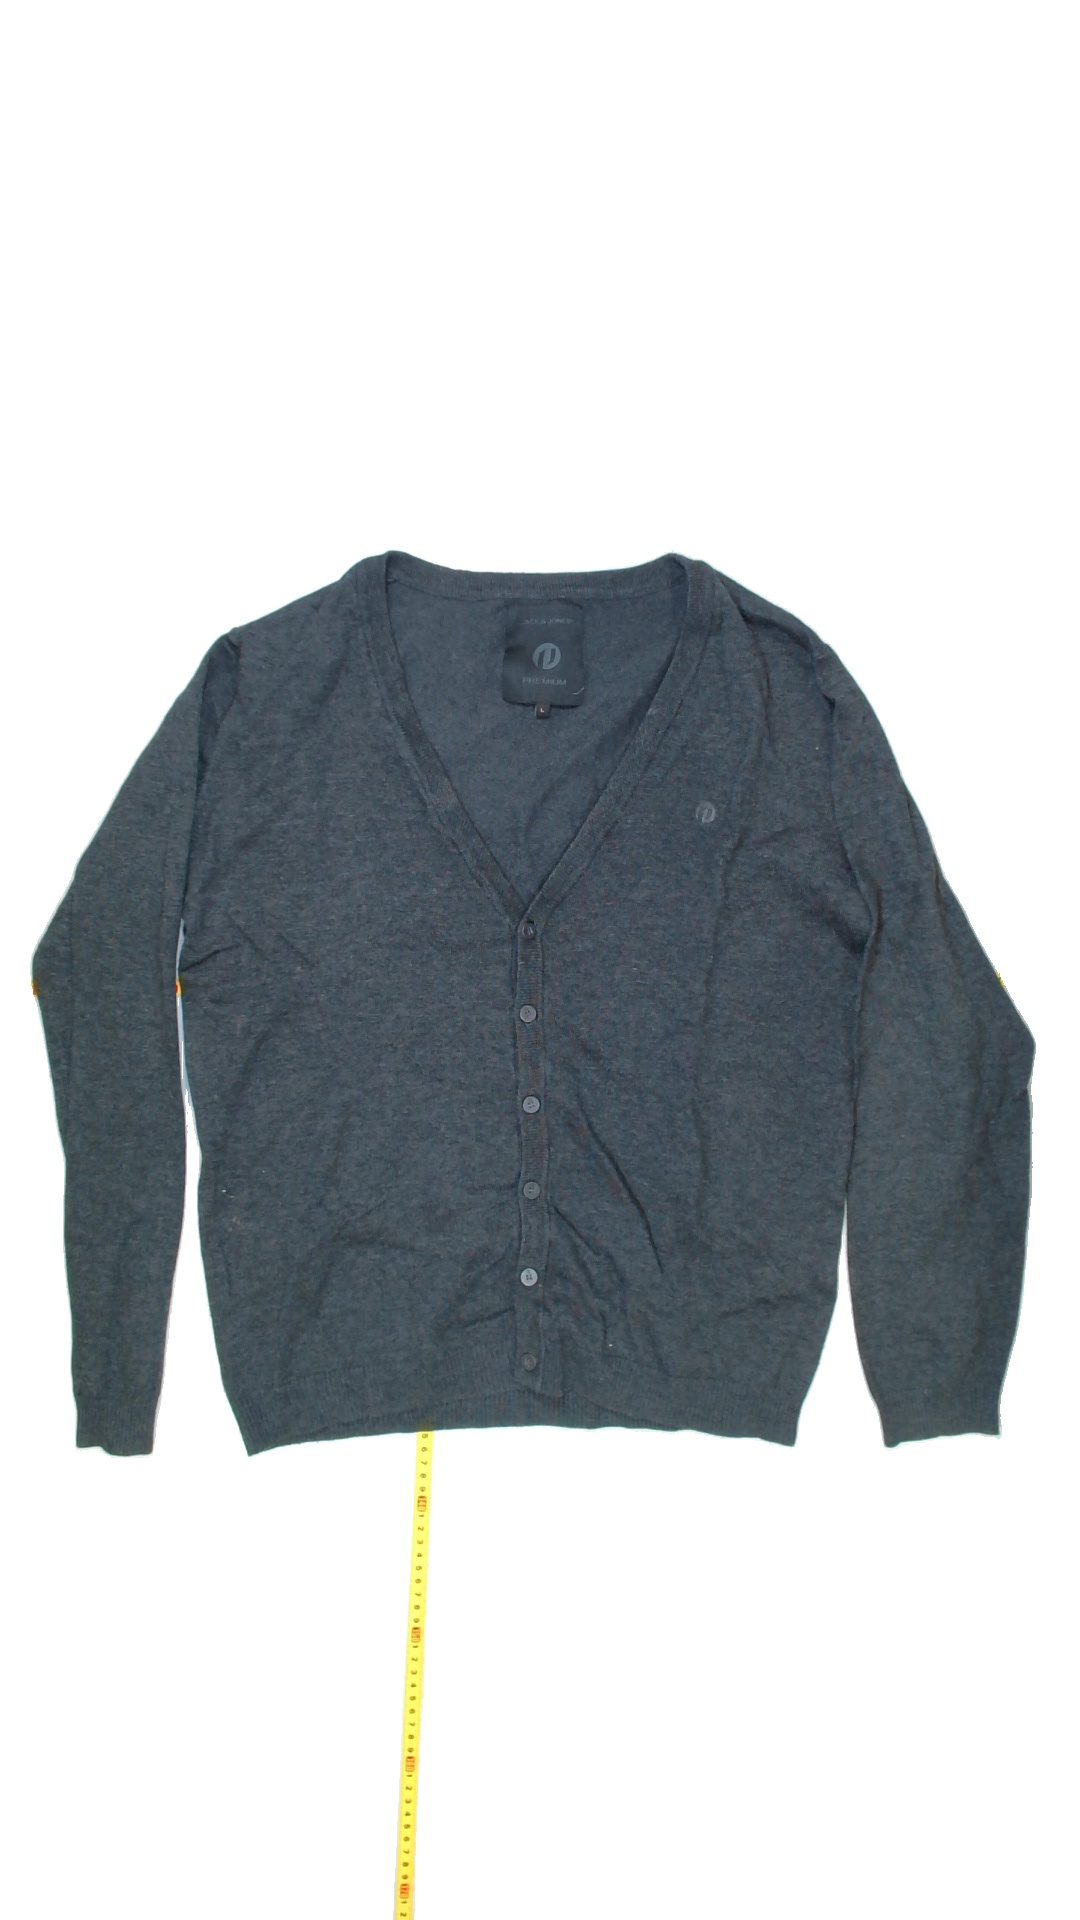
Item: Cardigan (Ladies)
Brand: Jack And Jones
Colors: Grey
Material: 31%cotton 69%acryl
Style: No trend
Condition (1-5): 3
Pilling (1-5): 4
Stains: Yes
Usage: Export
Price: <50